Dessau-Wörlitz Garden Realm

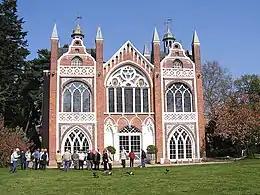
Gothic House (Wörlitz)

The central "Wörlitzer Park" lies adjacent to the small town of Wörlitz at an anabranch of the Elbe river, making it rich in water and diversity. It was laid out between 1769 and 1773 as one of the first English gardens on the continent. According to the ideals of Duke Leopold III the park would also serve as an educational institution in architecture, gardening and agriculture, therefore large parts were open to the public from the beginning. Most buildings were designed by Erdmannsdorff, while the gardens were laid out by Johann Friedrich Eyserbeck (1734–1818), a garden architect who was indebted to such English antecedents as Claremont, Stourhead and Stowe Landscape Garden. The gardens are protected from floods of the Elbe river in the north by a dam which is also a belt-walk offering numerous views along the park's sight lines.